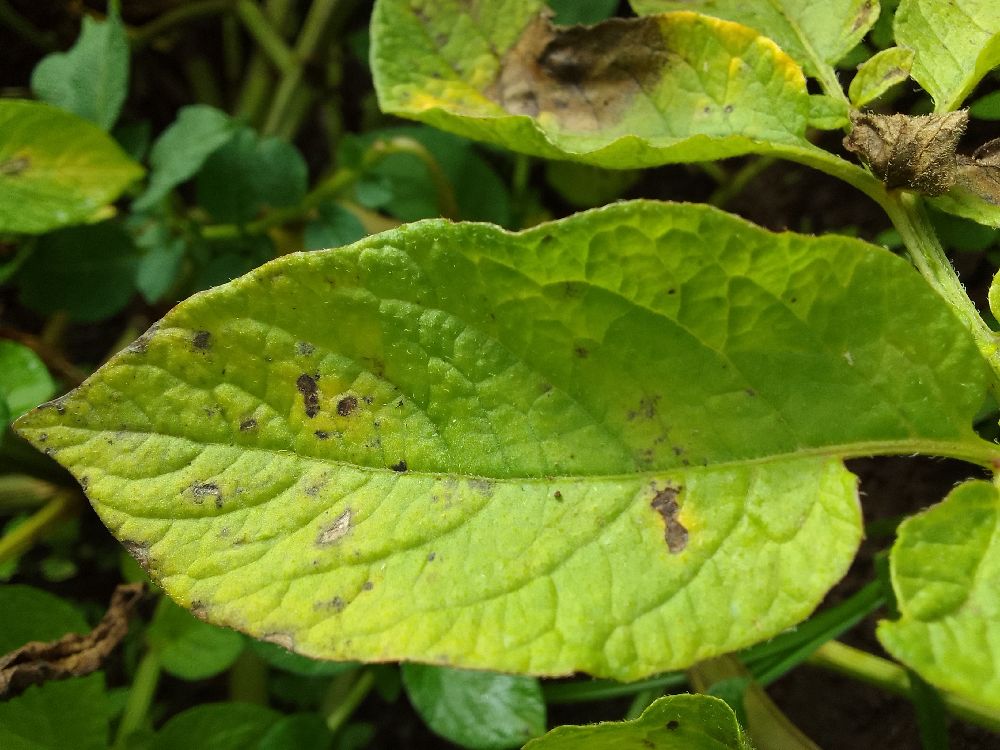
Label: Early blight